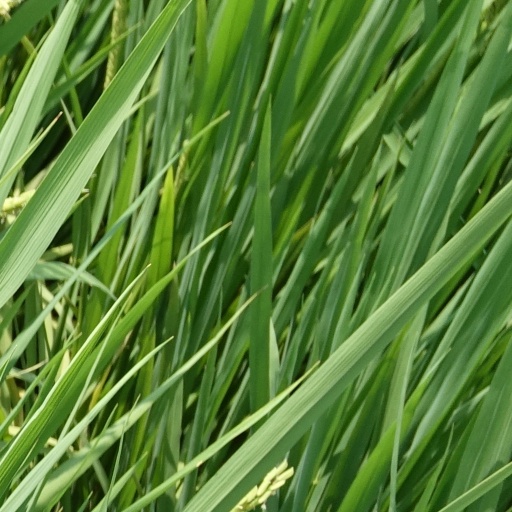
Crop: rice